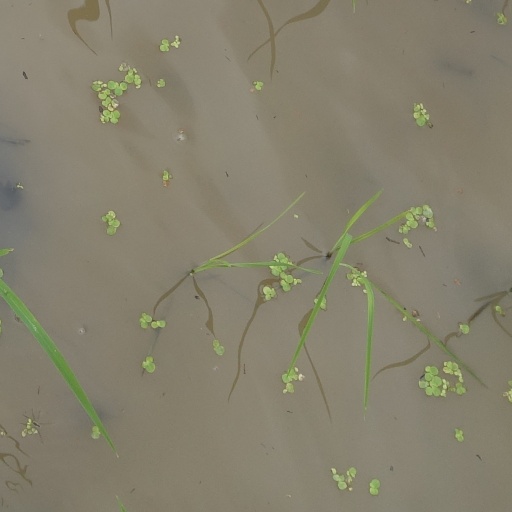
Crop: rice